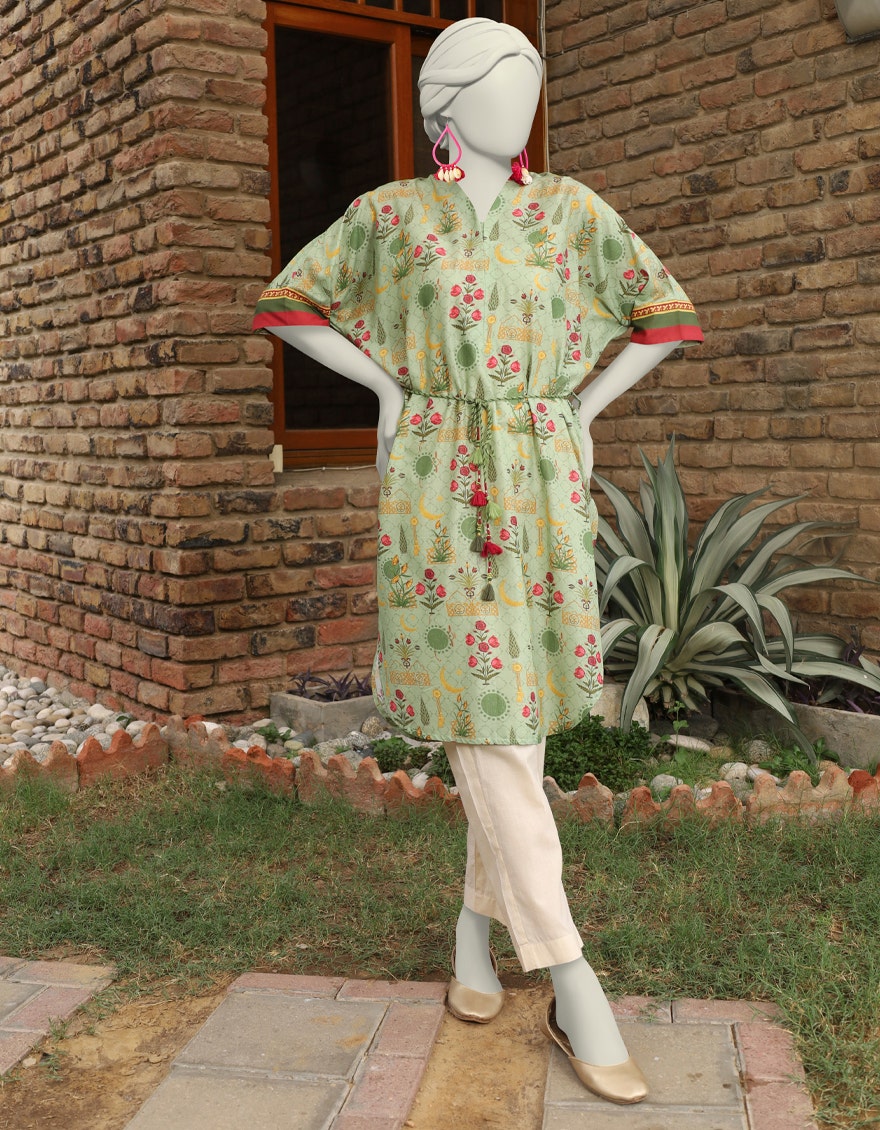
green multi floral kurta pants